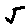
Label: 5